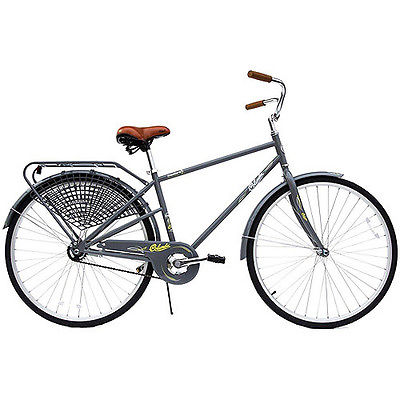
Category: bicycle